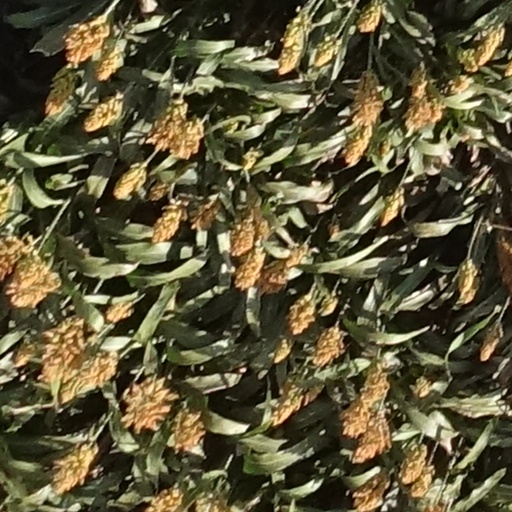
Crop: sorghum